Tereza Krakovičová

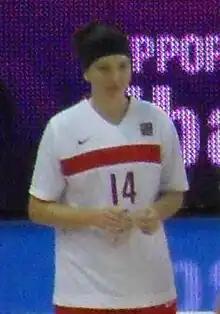
Tereza Pecková in 2010

Tereza Krakovičová (née Pecková, ; born 10 July 1987) is a Czech professional basketball player. She plays for Czech Republic women's national basketball team. She competed in the 2012 Summer Olympics where the Czech team came 7th.